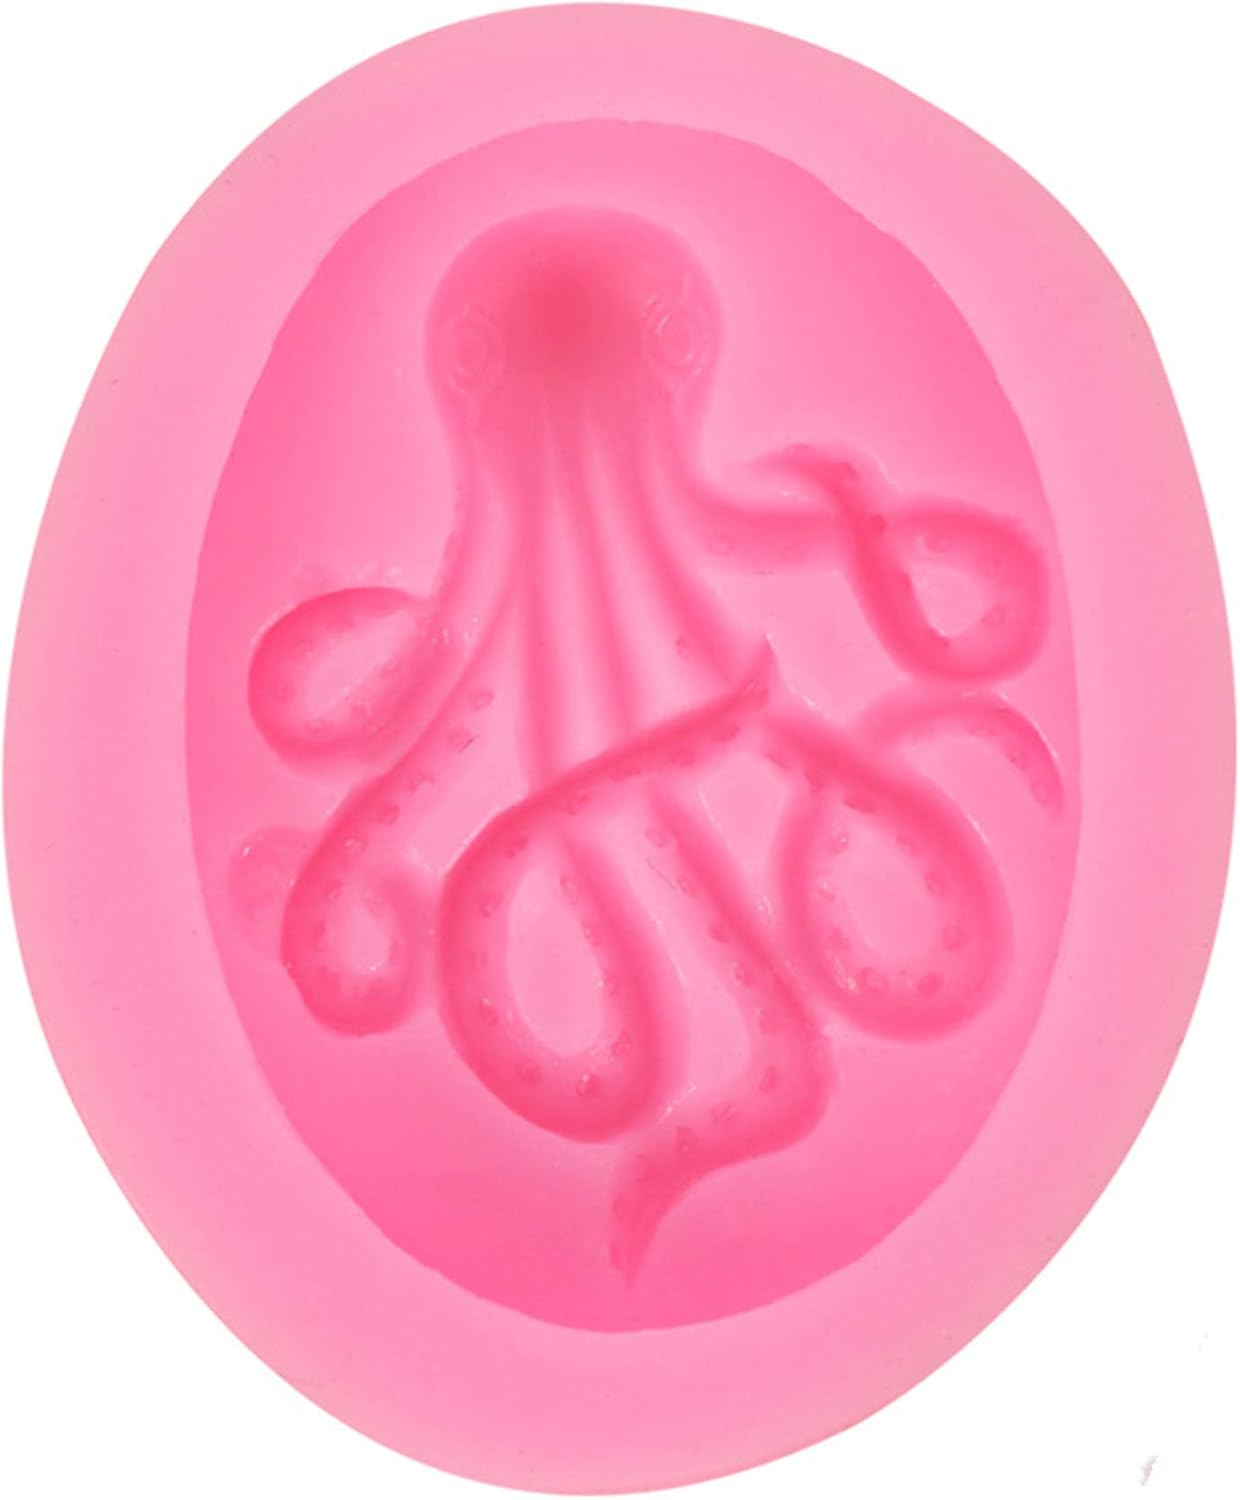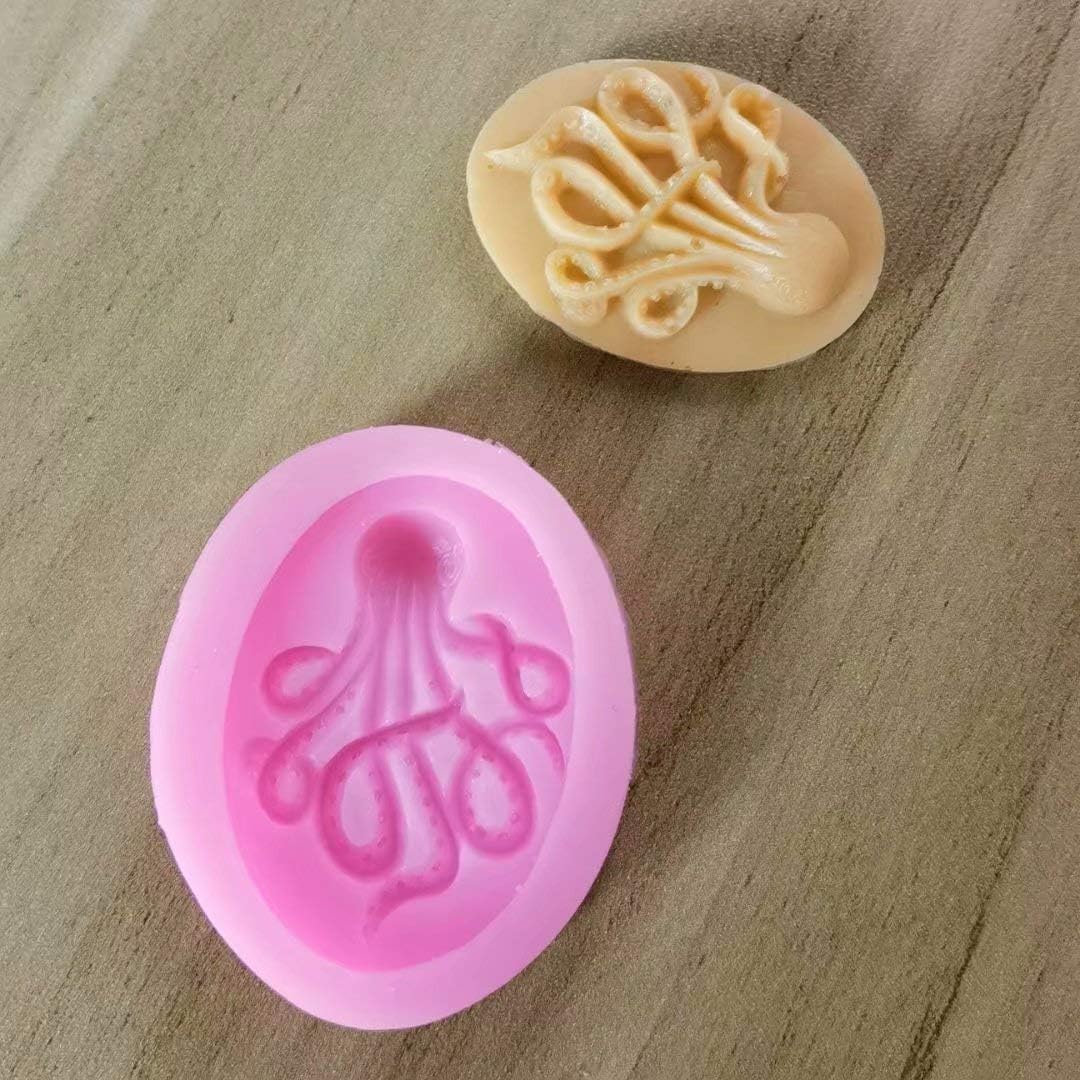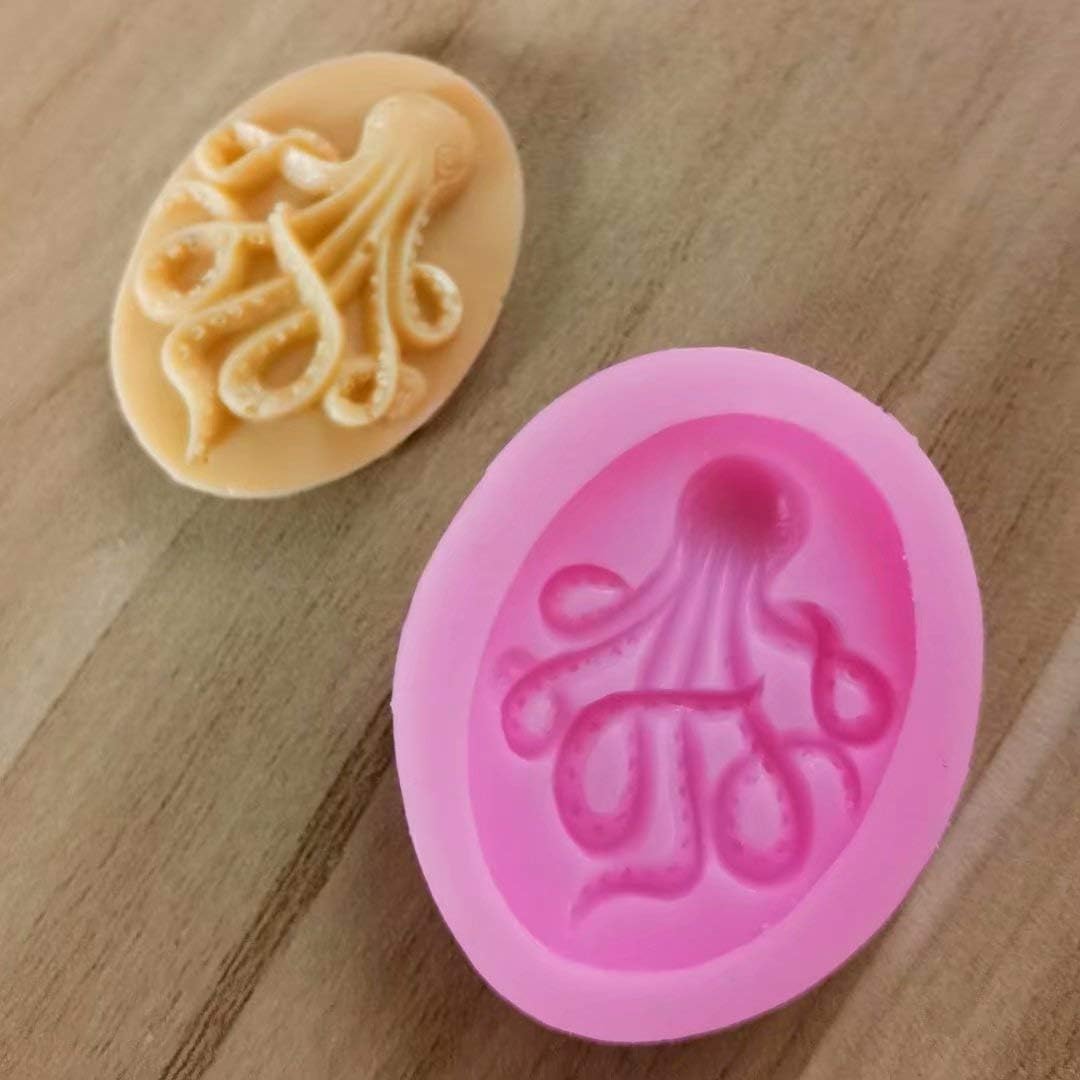
1 Hole Octopus Resin Mold Clay Molds Handmade Resin Mold Polymer Clay Mold
Category: Arts, Crafts & Sewing
Color of the mold will be shipped randomly. Can be reused, Easy to use and clean.
Features: Finished Size(cm): 3.9*2.9*0.9 | Can be used to diy soap or candy or cake as you like | Good quality and easy to use and clean | Material: Silicone